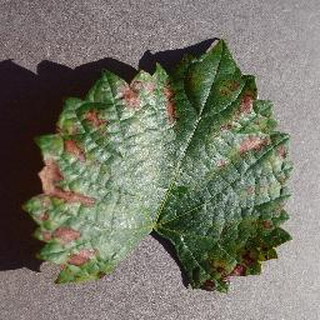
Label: grape_esca_black_measles